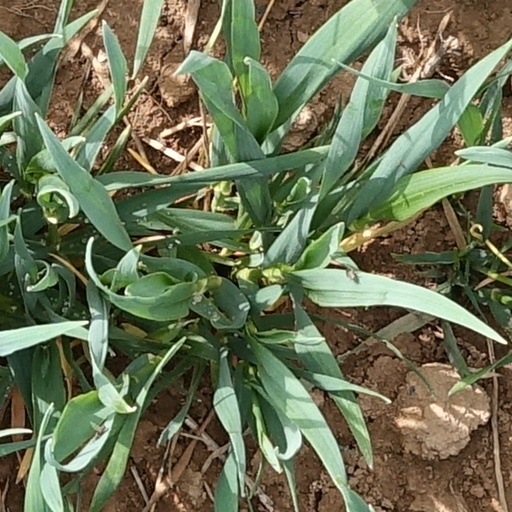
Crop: wheat